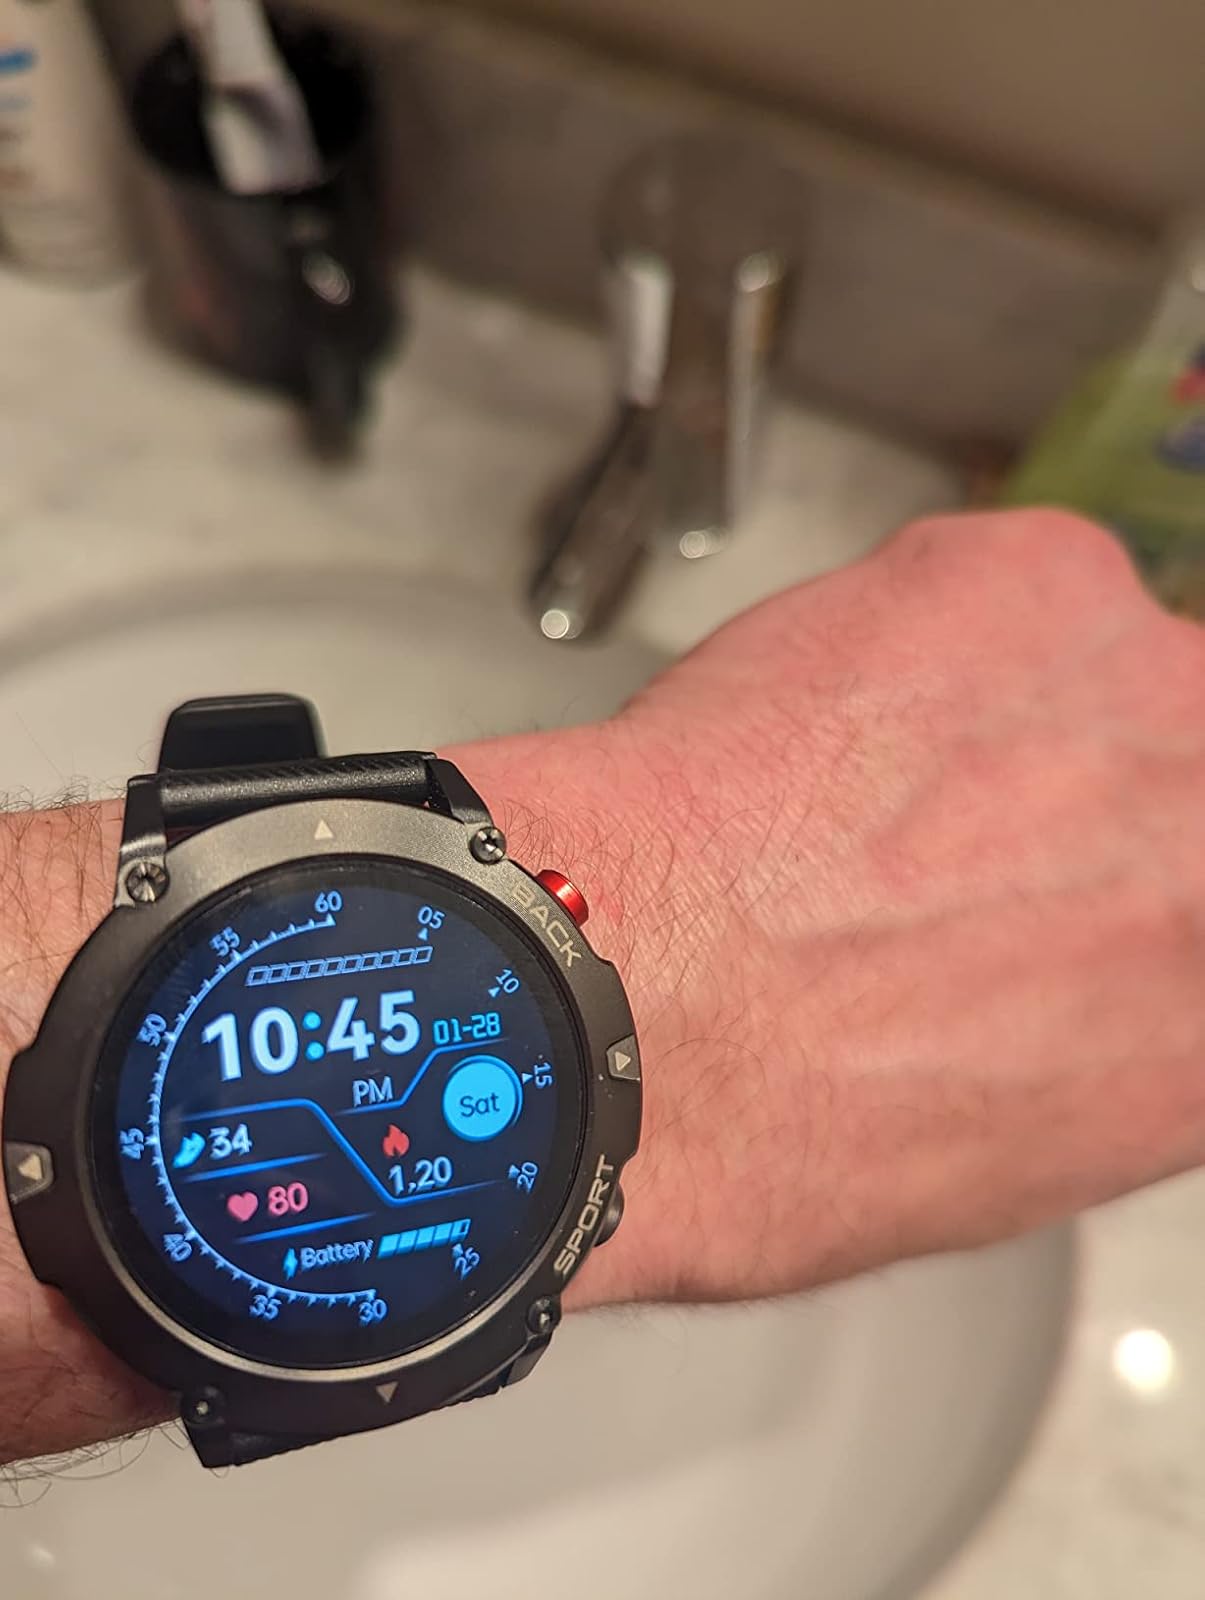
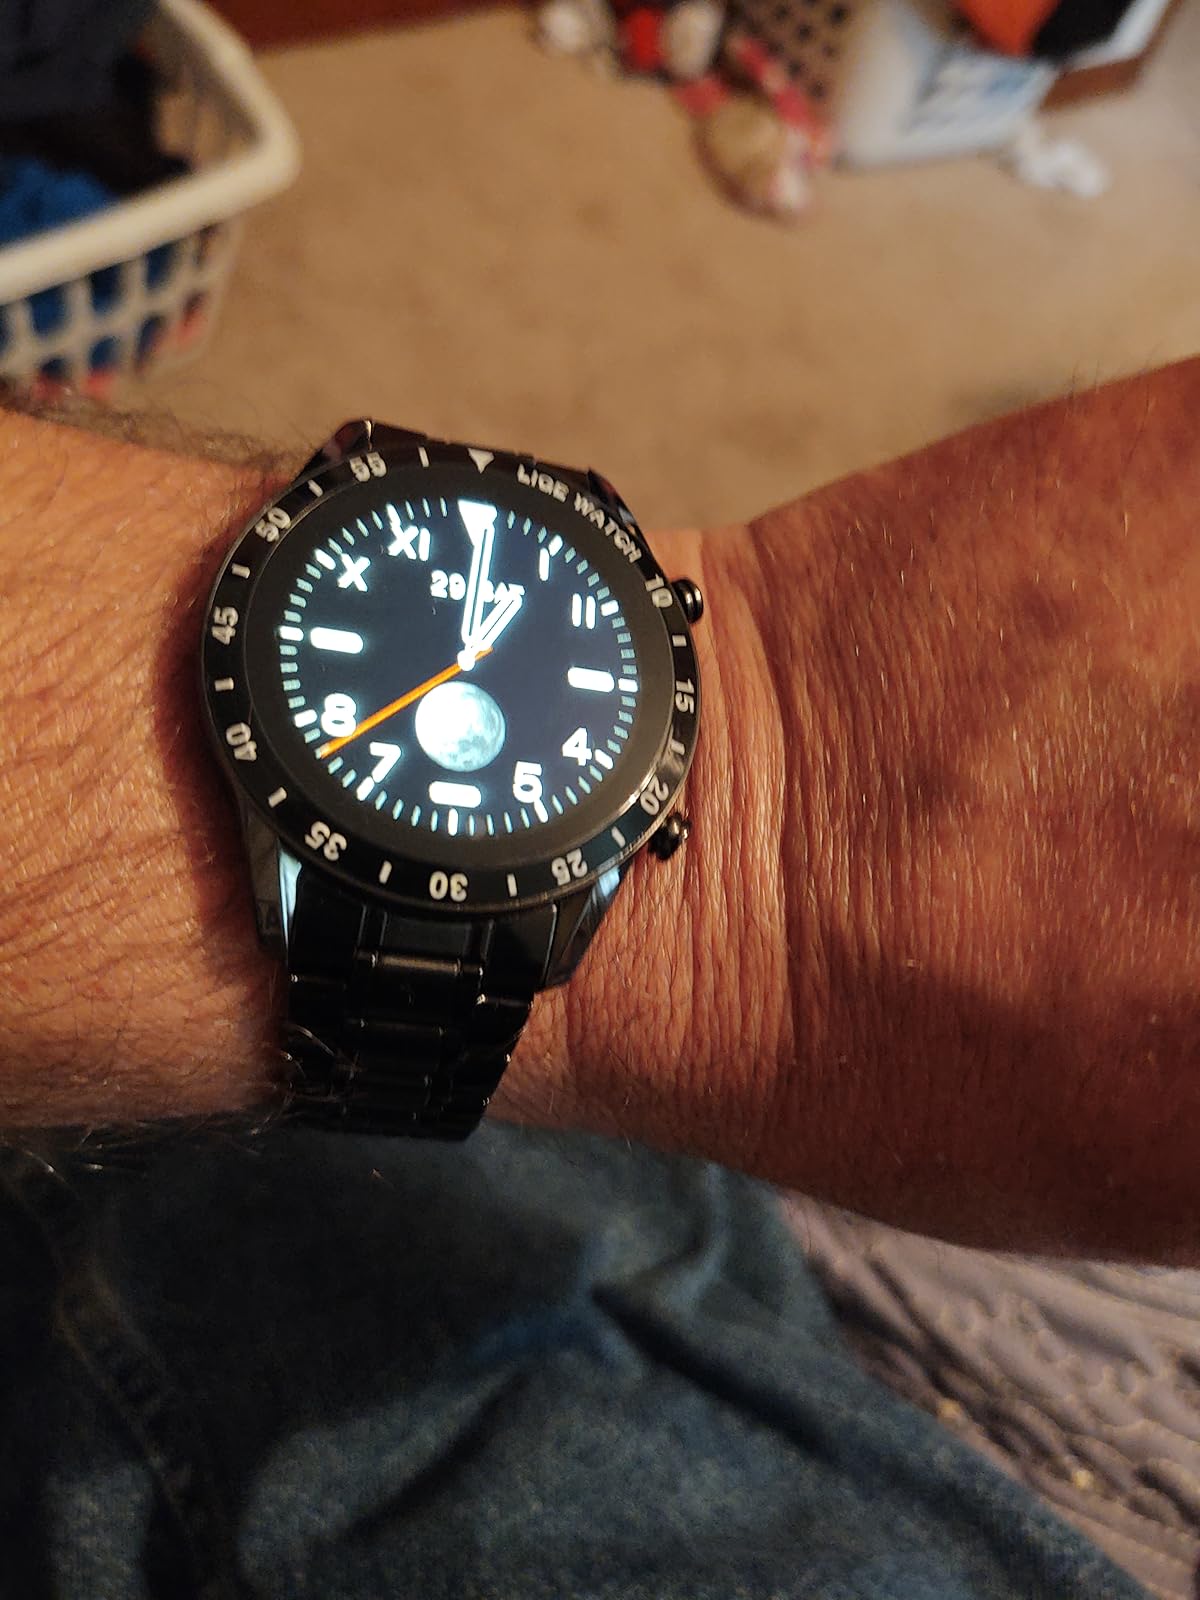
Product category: smartwatch
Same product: no